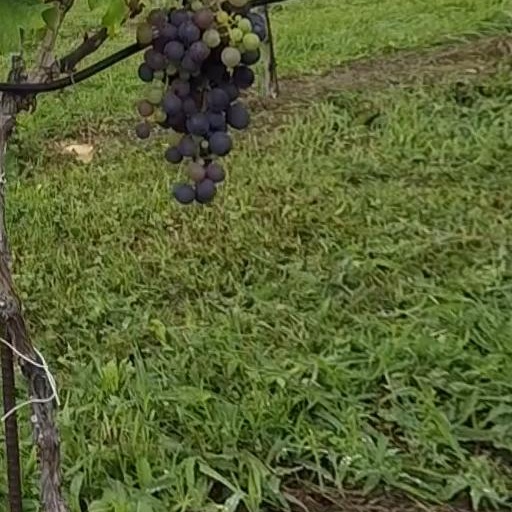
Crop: grape